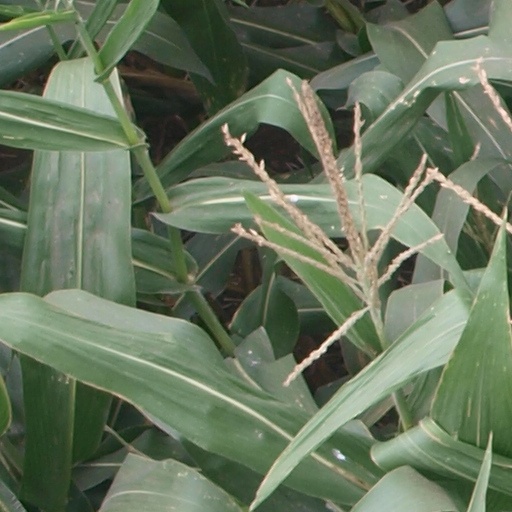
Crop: maize; corn